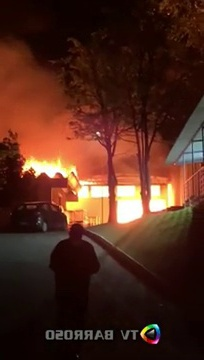
Fire: yes
Smoke: yes